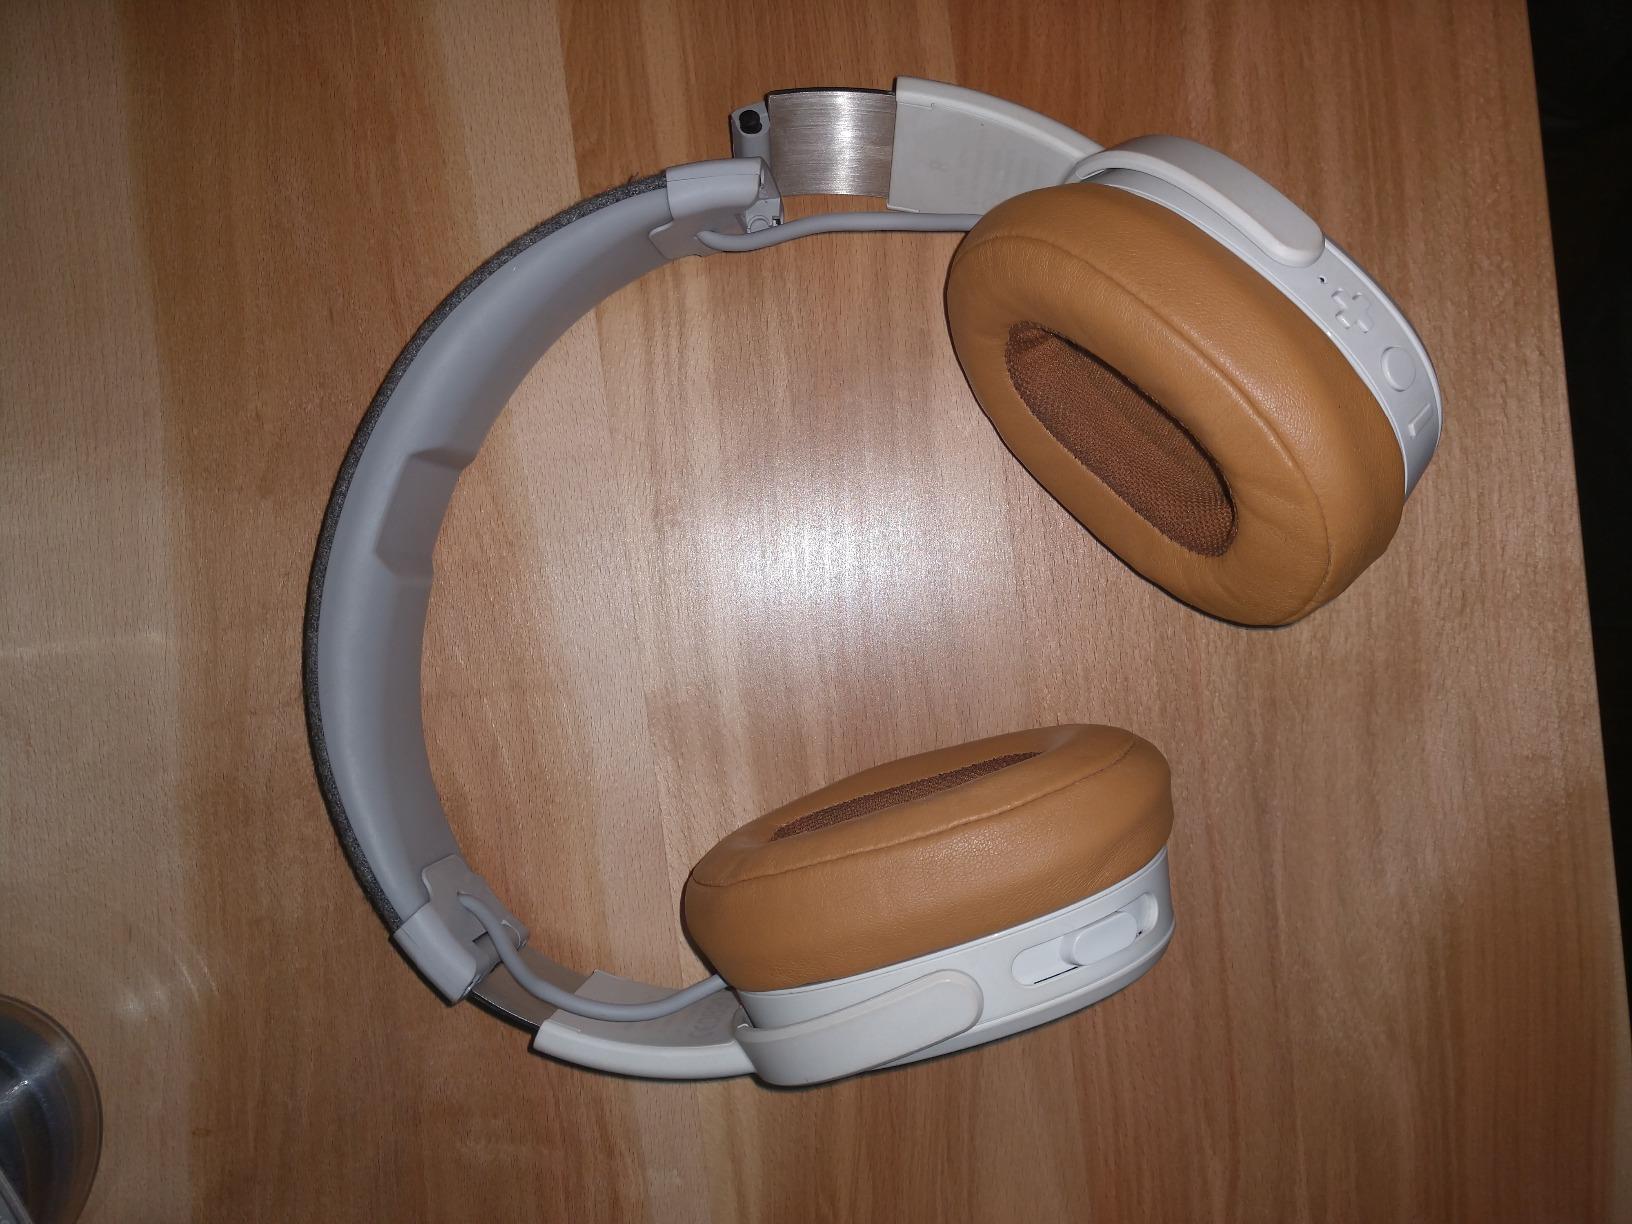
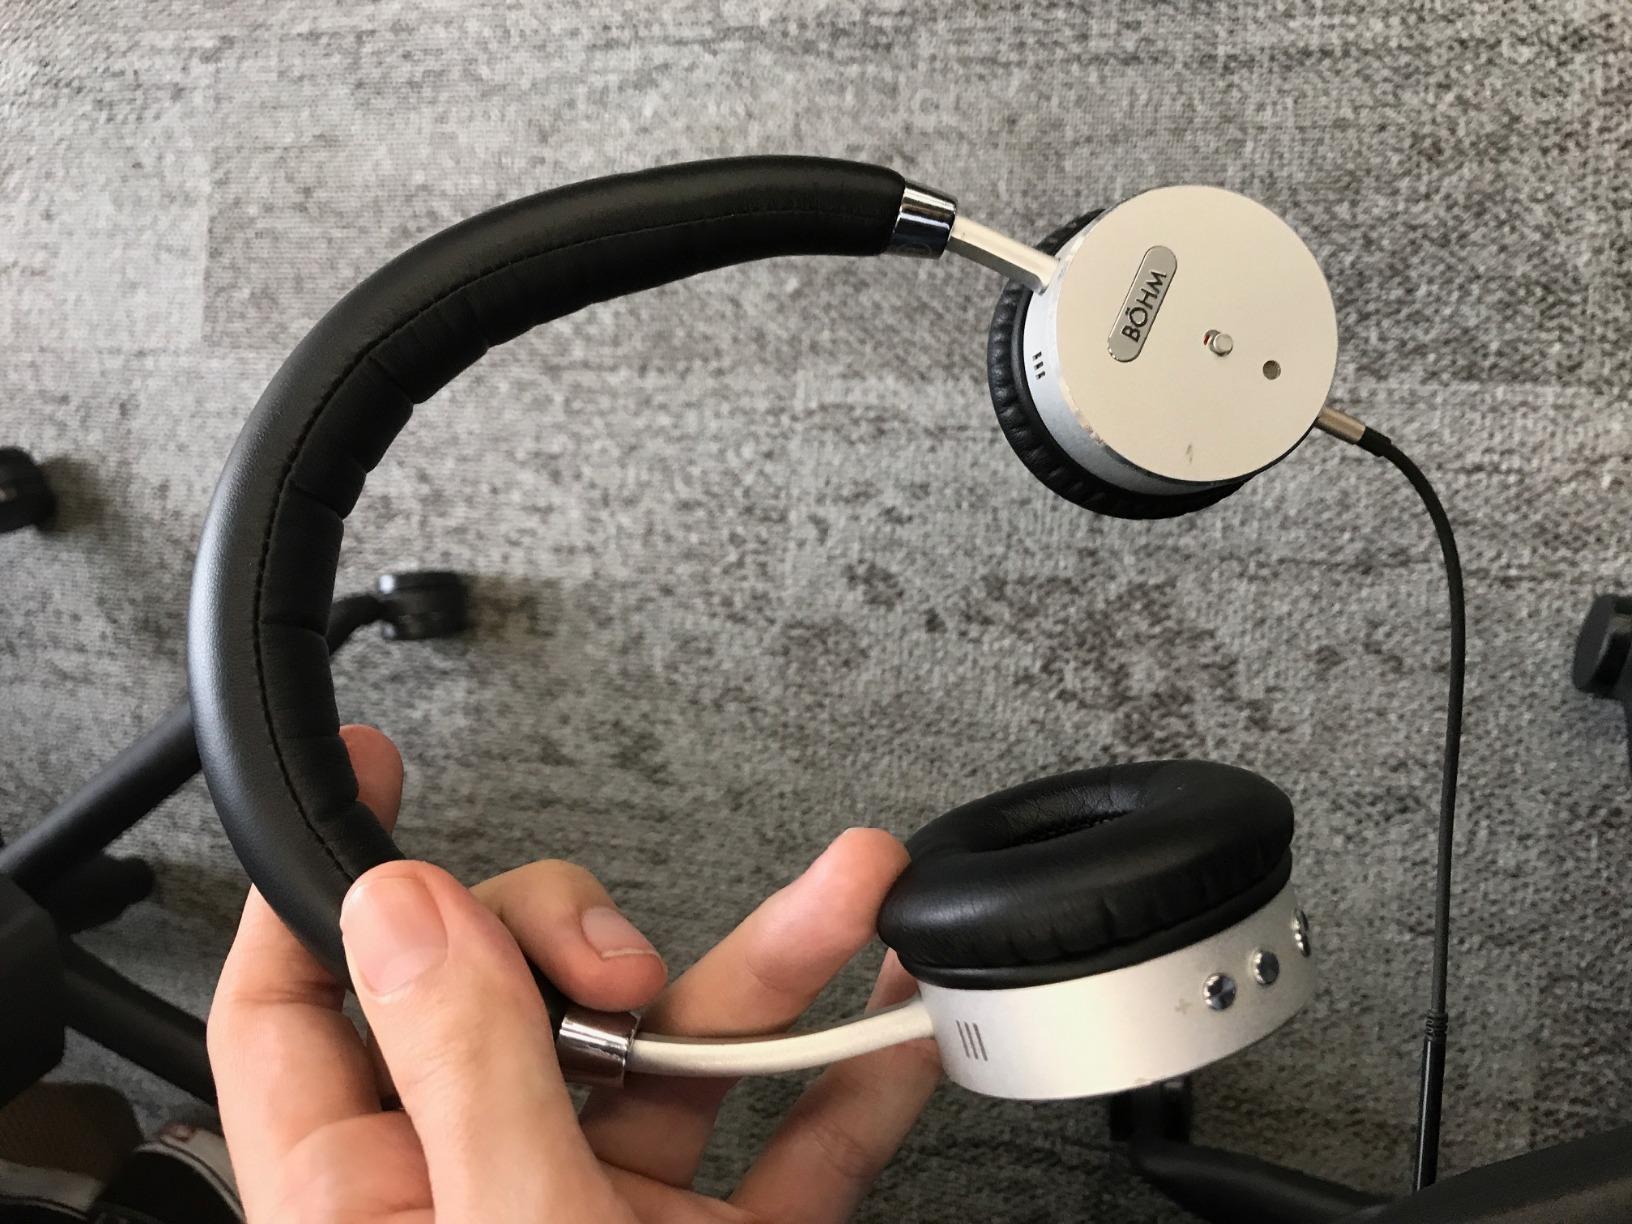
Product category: headphones
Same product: no